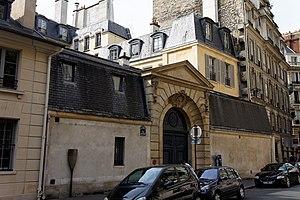
Les panneaux « Histoire de Paris » sont des panneaux d'information installés dans les rues de Paris devant certains des monuments parisiens.